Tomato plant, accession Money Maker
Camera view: vertical (180 deg); turntable rotation: 0 degrees
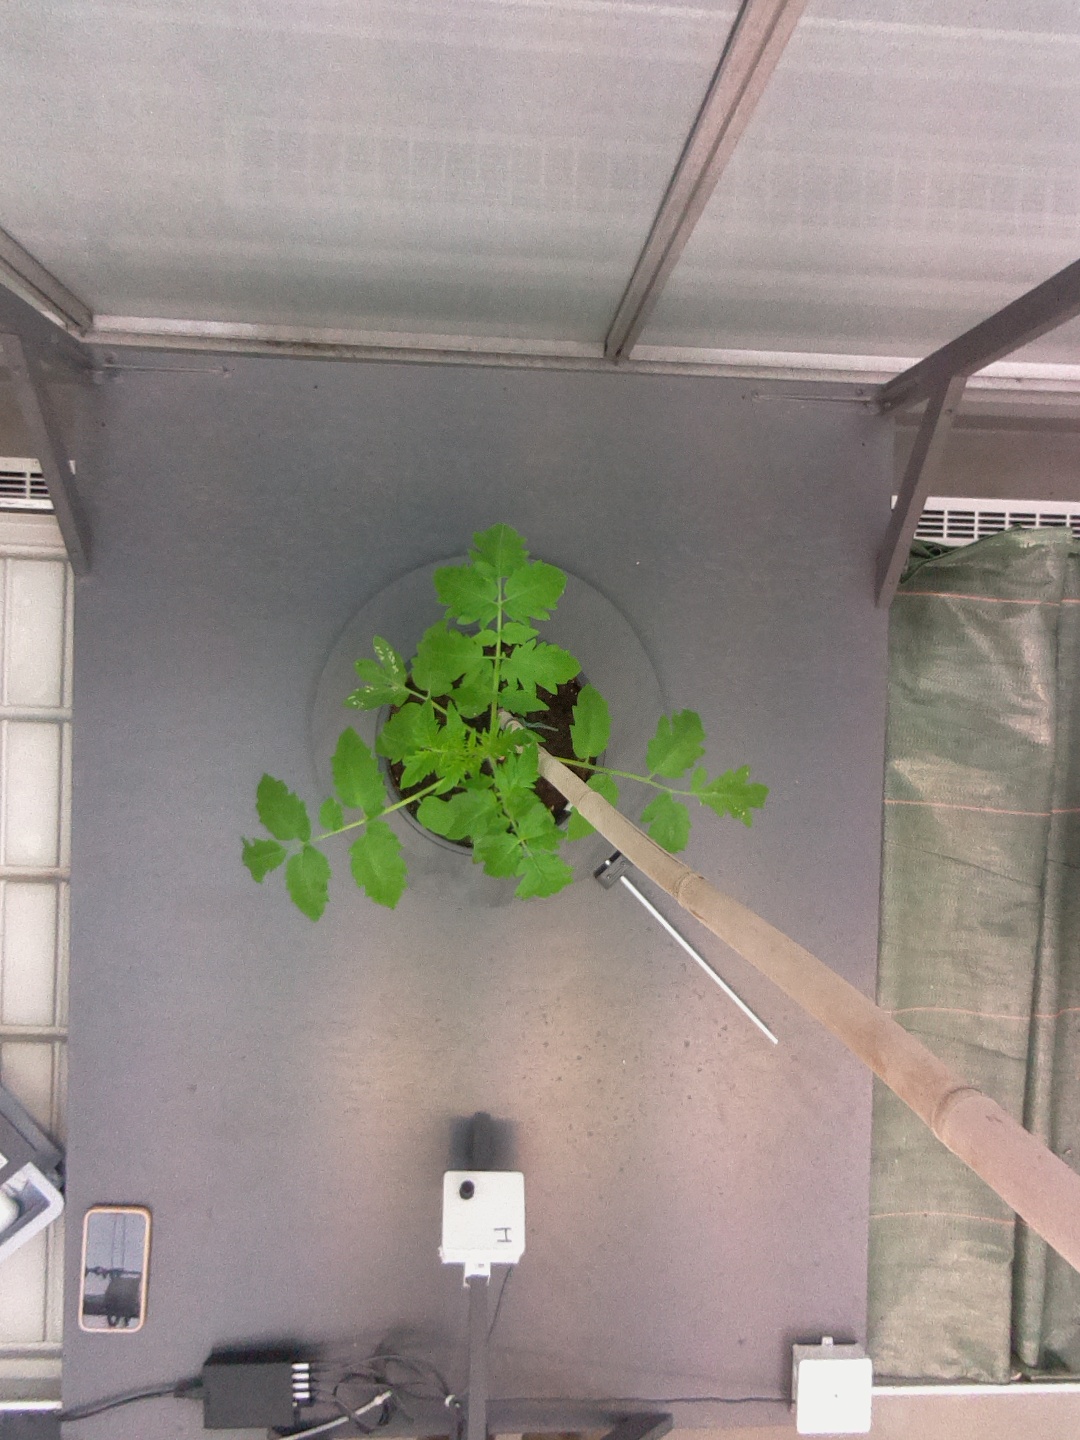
BBCH growth stage 13: 6 of true leaves visible